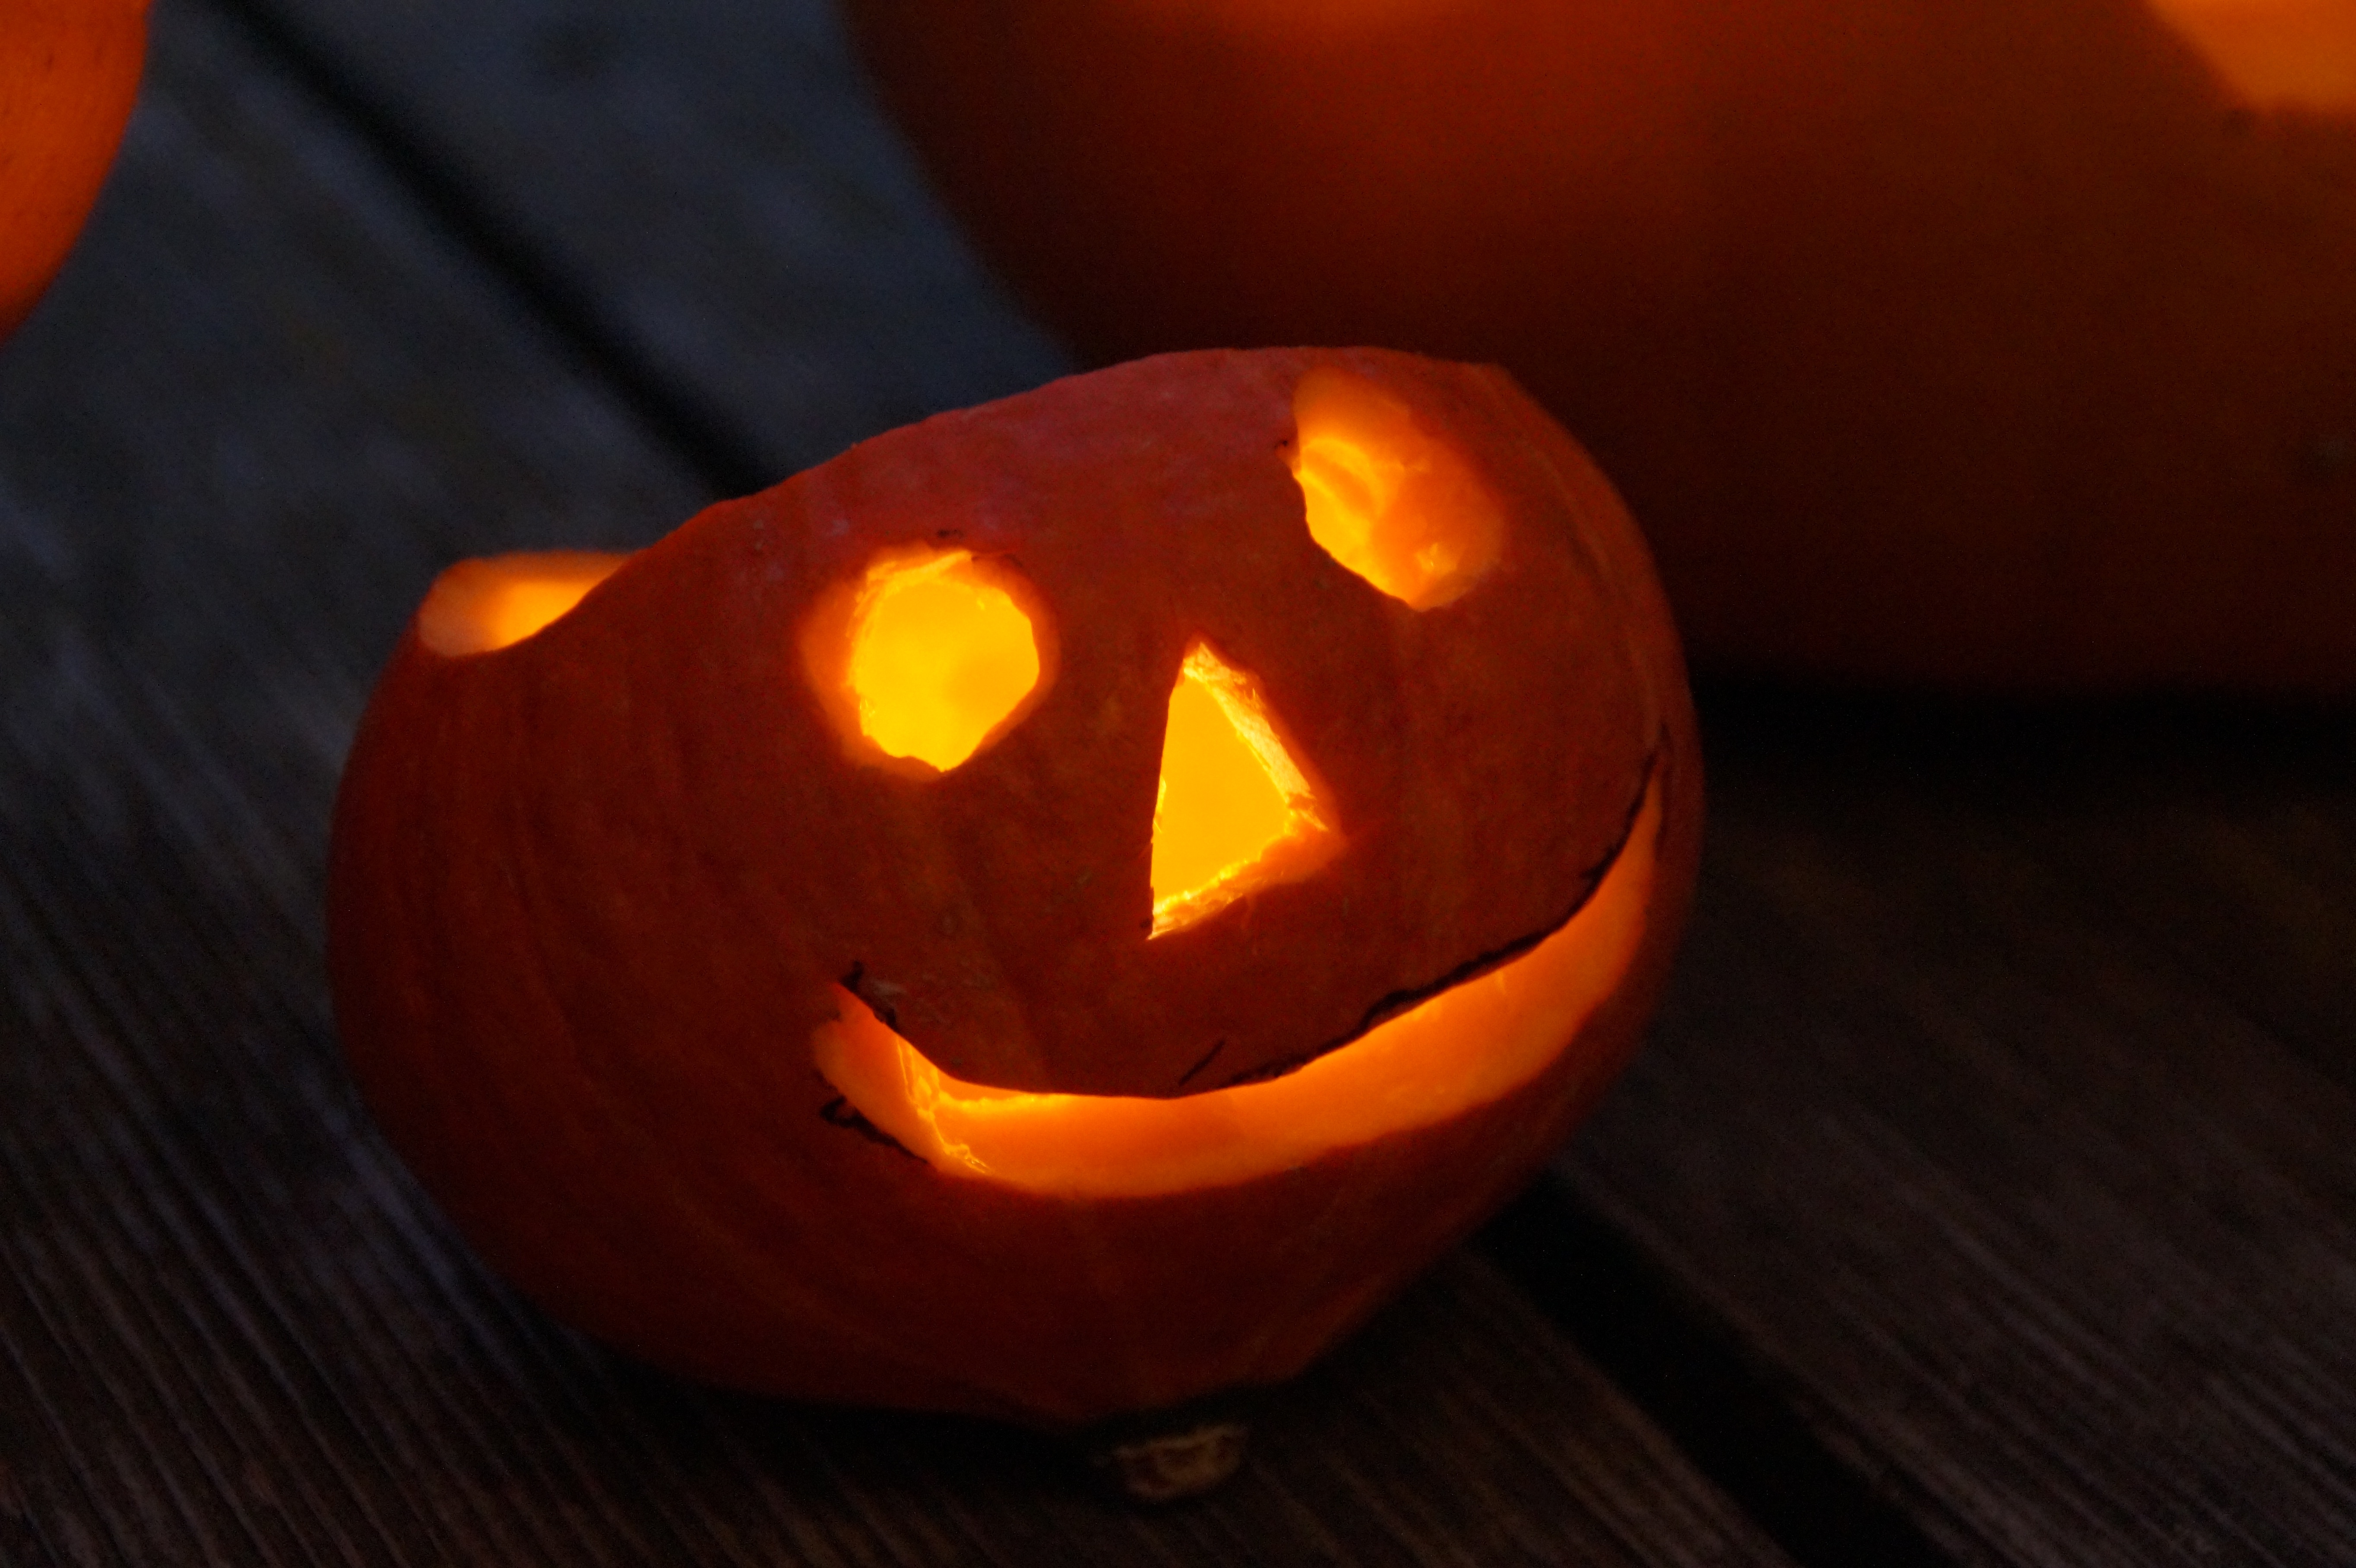
light, dark, evening, decoration, orange, produce, autumn, pumpkin, halloween, holiday, child, darkness, candle, jack o lantern, face, children, fun, decorative, bright, seasonal, creepy, calabaza, carving, tradition, autumn time, pumpkin ghost, autumn decoration, hollow, fash, halloweenkuerbis, pumpkin face, in the dark, fun for kids, carve pumpkin ghost, diy pumpkin ghost